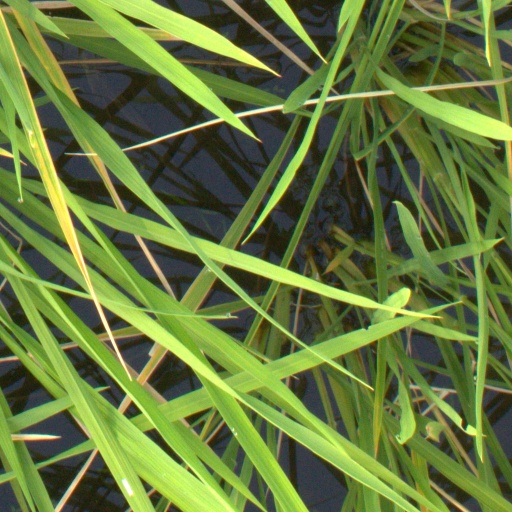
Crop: rice